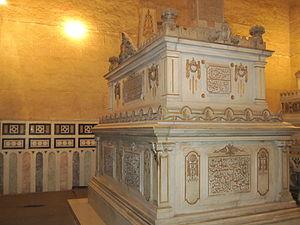
Tombe de Khushiyar Kadin (morte en 1886), mère du khédive Ismaïl Pacha d'Égypte, dont la tombe est visible dans la partie droite de la photo. Les deux tombes se trouvent dans la mosquée d'Al-Rifaï au Caire, qui fut construite sous l'ordre de Khushiyar Kadin afin de devenir le lieu de sépulture des membres de la dynastie Méhémet Ali.